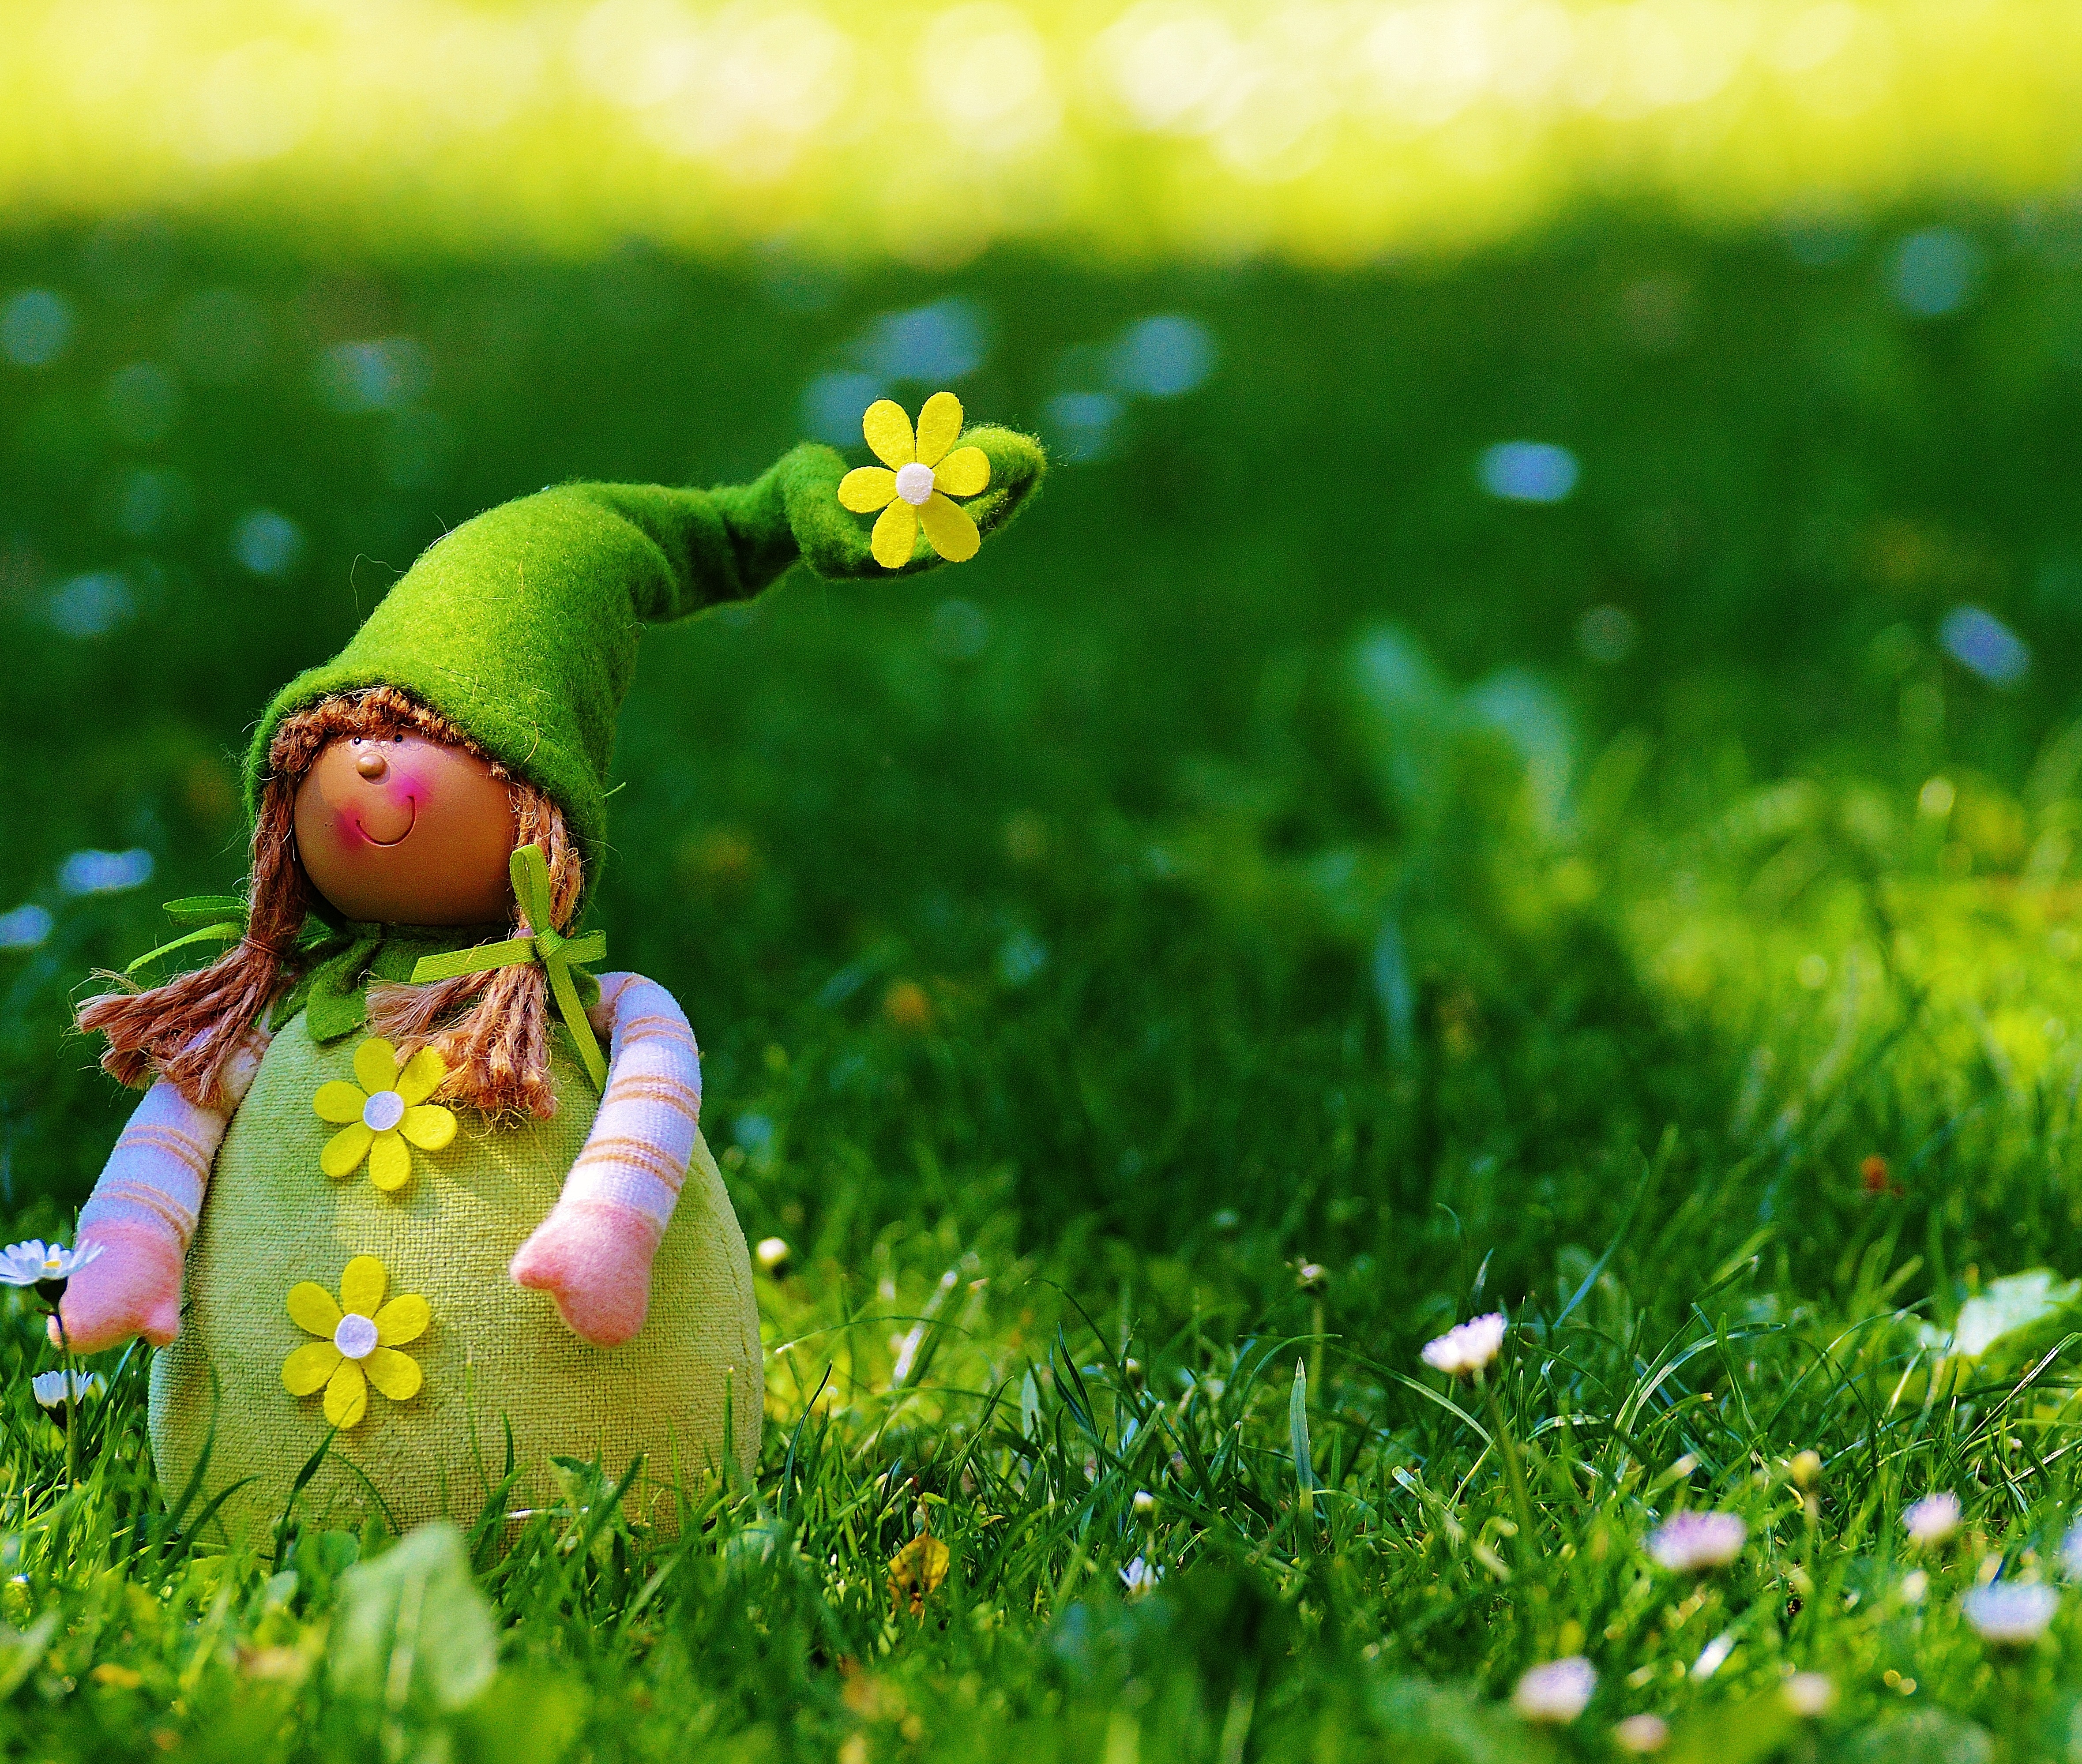
tree, nature, grass, plant, lawn, meadow, sweet, sunlight, leaf, flower, cute, green, autumn, yellow, agriculture, toy, flora, funny, dwarf, habitat, imp, macro photography, spring imp, computer wallpaper